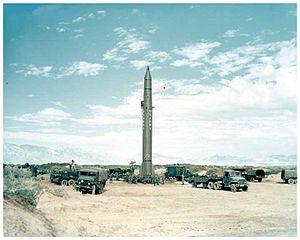
L'histoire du missile balistique naît au XXᵉ siècle grâce à quelques scientifiques précurseurs de l'exploration de l'espace. Elle débute véritablement en 1944 lorsque des missiles balistiques V2 sont utilisés pour la première fois par l'Allemagne nazie au cours de la Seconde Guerre mondiale. Durant la guerre froide, ce type d'arme va connaître un développement considérable. Capitalisant sur le savoir-faire des ingénieurs allemands, les États-Unis et l'Union soviétique se lancent dans des projets de développement de missiles qui débouchent dans les années 1950 sur des armes opérationnelles capables d'emporter une ogive nucléaire à une distance pouvant atteindre plusieurs milliers de kilomètres. Des milliers de missiles sont produits dans les années 1960 par les deux super-puissances, en vue d'équiper soit leurs forces de théâtre d'opérations, soit leurs forces nucléaires stratégiques. La France et la Chine se lancent aussi dans le développement de ce type d'armes dans les années 1960.
Le PGM-11 Redstone est un missile balistique sol-sol de courte portée à ogive nucléaire ou conventionnelle de l'Armée de terre américaine développé dans les années 1950 et qui fut en service de 1958 à 1964.